Edmund Law

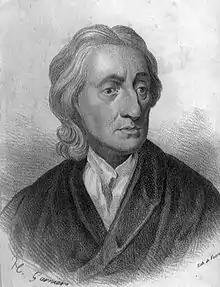
Law was an ardent disciple of John Locke.

Law died at Rose Castle, in Dalston, Cumbria on 14 August 1787, in his eighty-fifth year. He was buried in Carlisle Cathedral, where the inscription on his monument commemorates his zeal alike for Christian truth and Christian liberty, adding "religionem simplicem et incorruptam nisi salva libertate stare non-posse arbitratus." His biographer, who knew him well, describes the bishop as "a man of great softnesse of manners, and of the mildest and most tranquil disposition. His voice was never raised above its ordinary pitch. His countenance seemed never to have been ruffled."